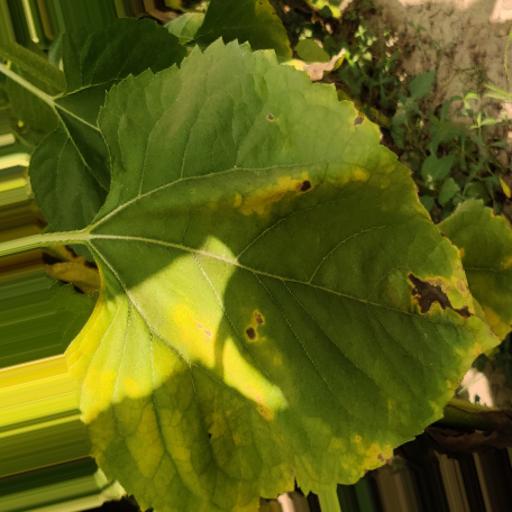
Label: Leaf_scars